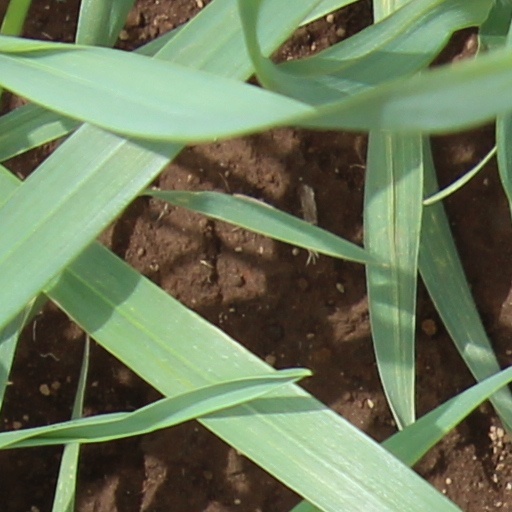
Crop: wheat